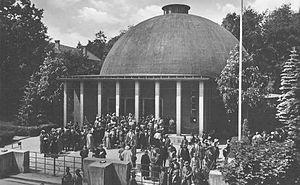
Franz Anton Dischinger, né le 8 octobre 1887 à Heidelberg et mort le 9 janvier 1953 à Berlin, est un ingénieur civil allemand.